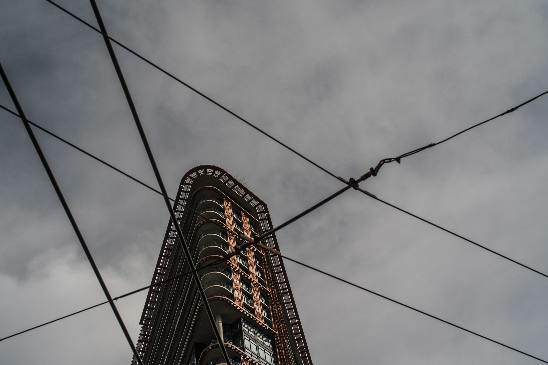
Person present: No